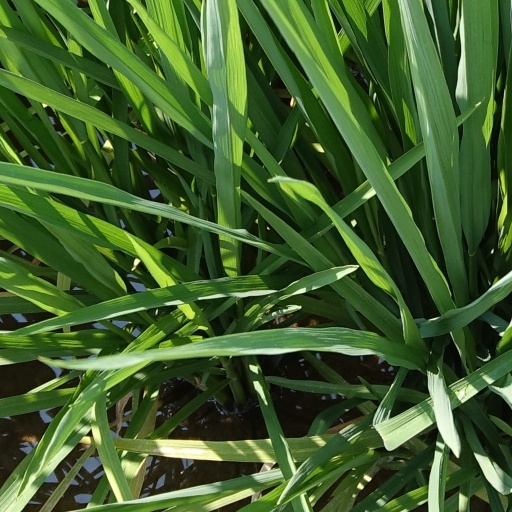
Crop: rice